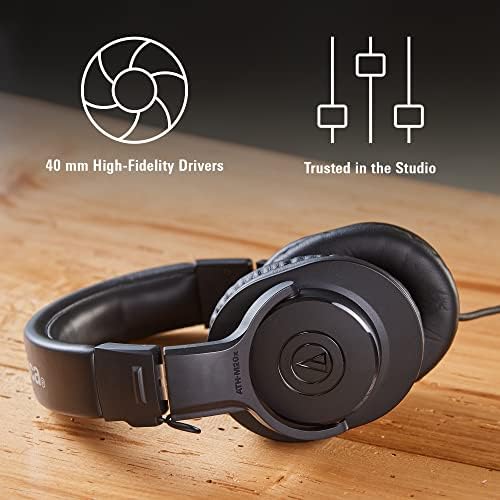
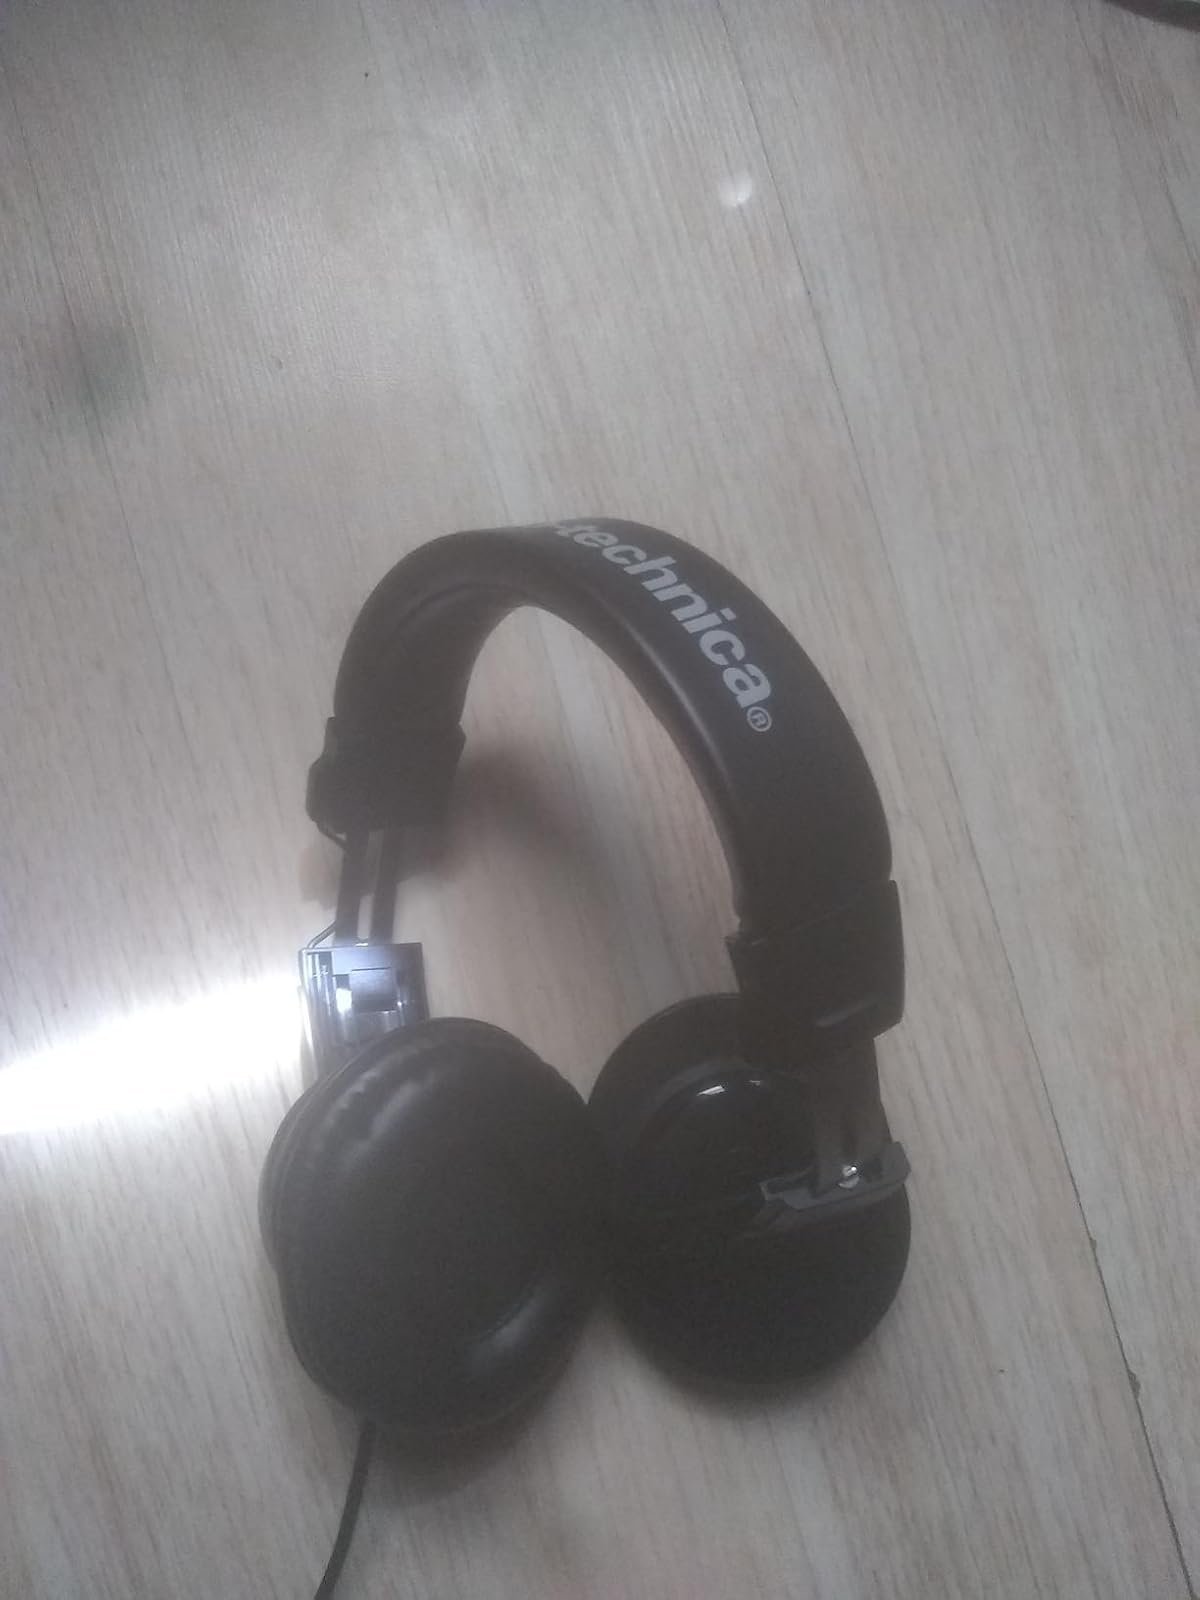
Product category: headphones
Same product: yes